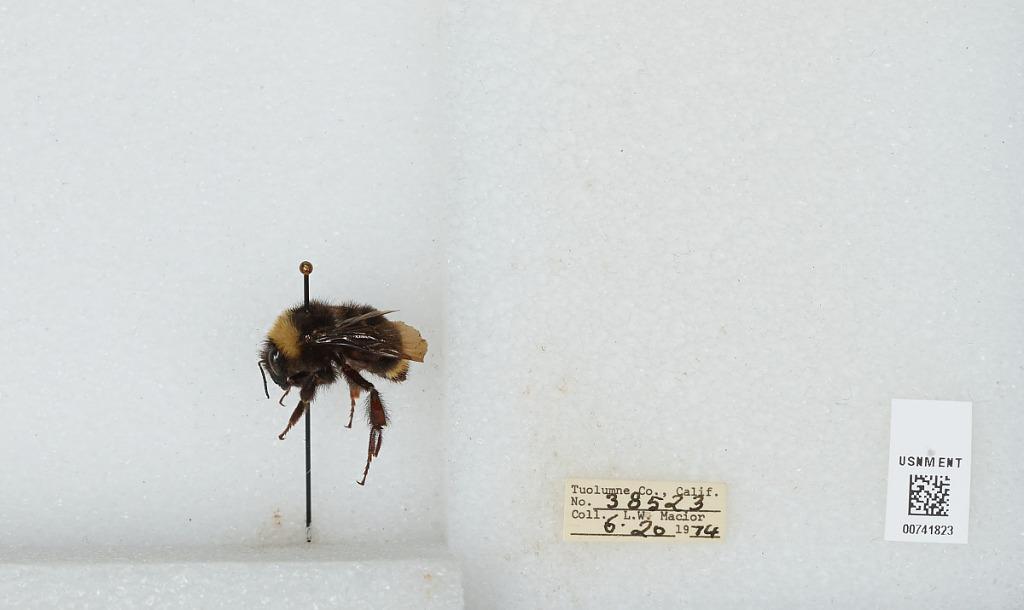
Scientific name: Bombus (Fervidobombus) californicus Smith
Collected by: L. Macior
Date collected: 1974-6-20
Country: United States
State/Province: California
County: Tuolumne
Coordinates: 38.02, -119.93